Amalie Schoppe

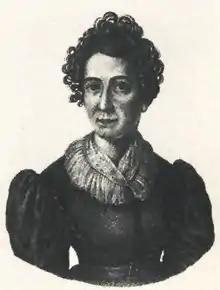
Amalie Schoppe

Amalie Schoppe (9 October 1791, Burg auf Fehmarn, as Amalie Weise – 25 September 1858, Schenectady, New York) was a German author. She was also known by her pseudonyms Adalbert von Schonen, Amalia and Marie. She is most notable as the author of books for children and young people, with an oeuvre totaling 200 volumes. The Amalie-Schoppe-Weg in the Hamburg-Barmbek-Nord district of Hamburg and the Amalie-Schoppe-Straße in Burg auf Fehmarn are named after her.